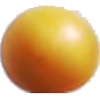
Label: Cherry Wax Yellow 1